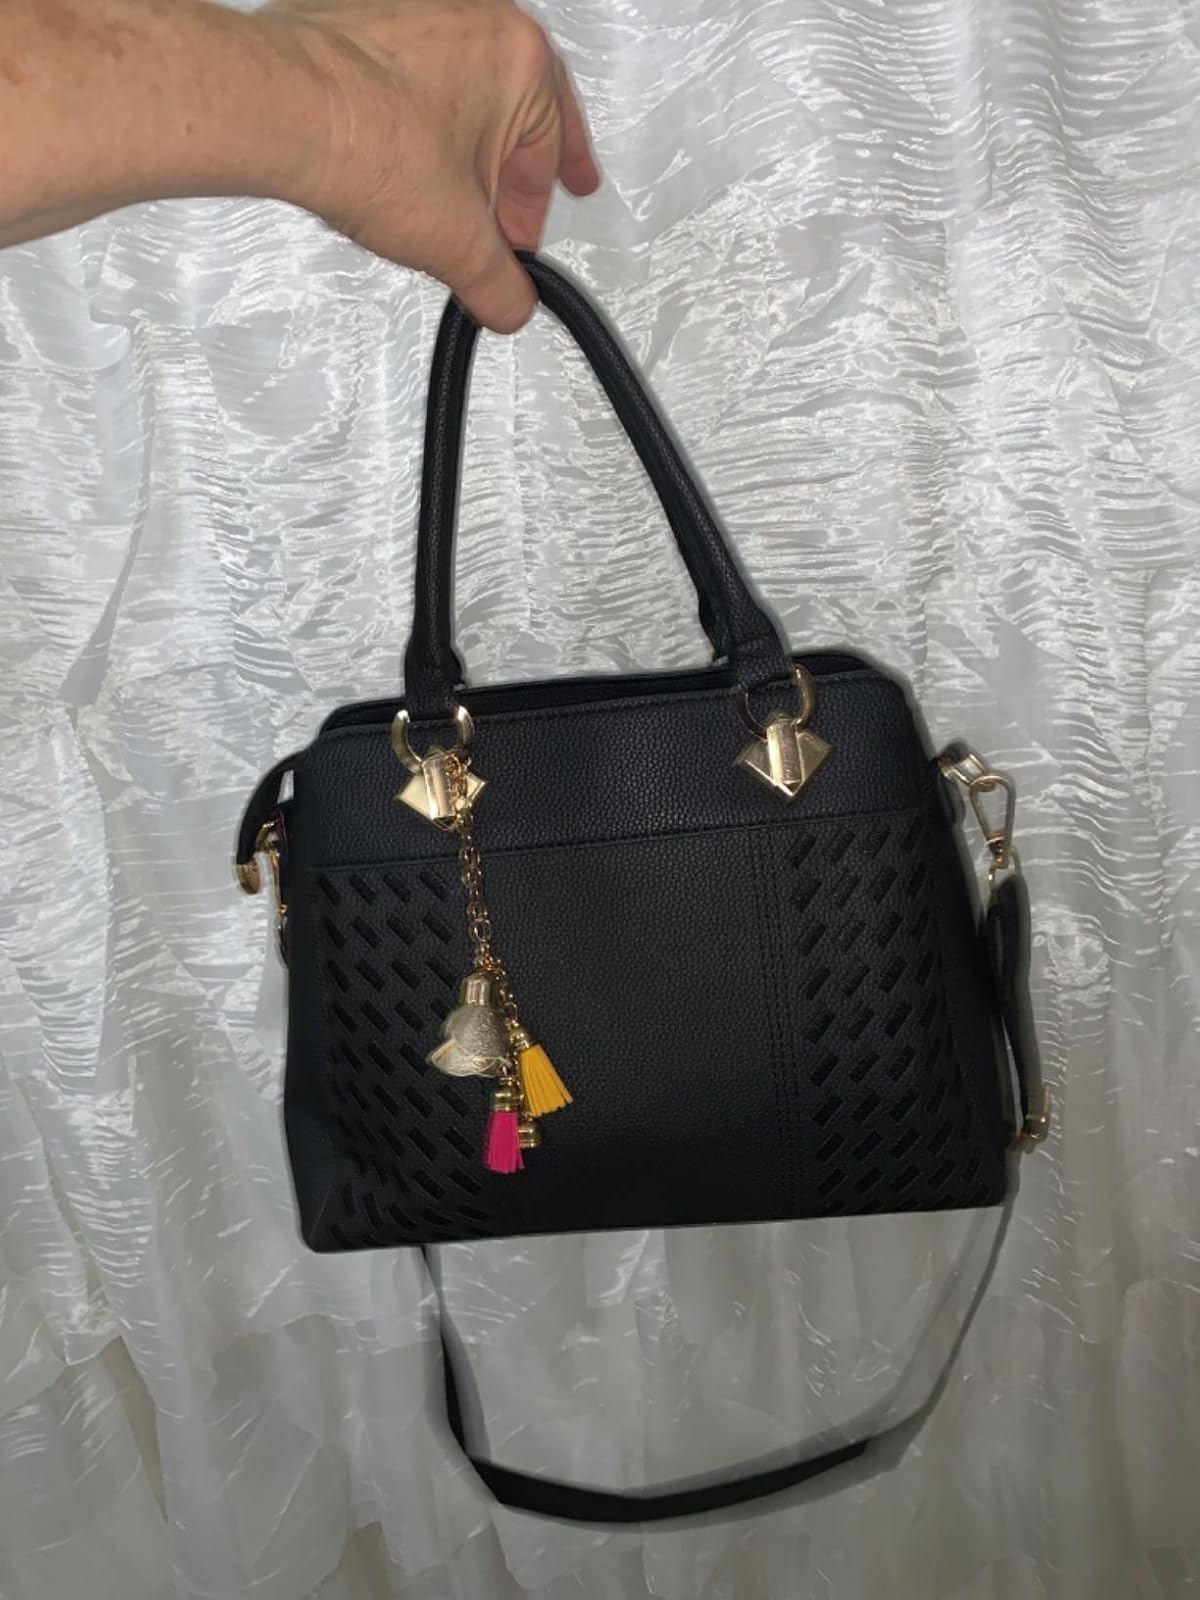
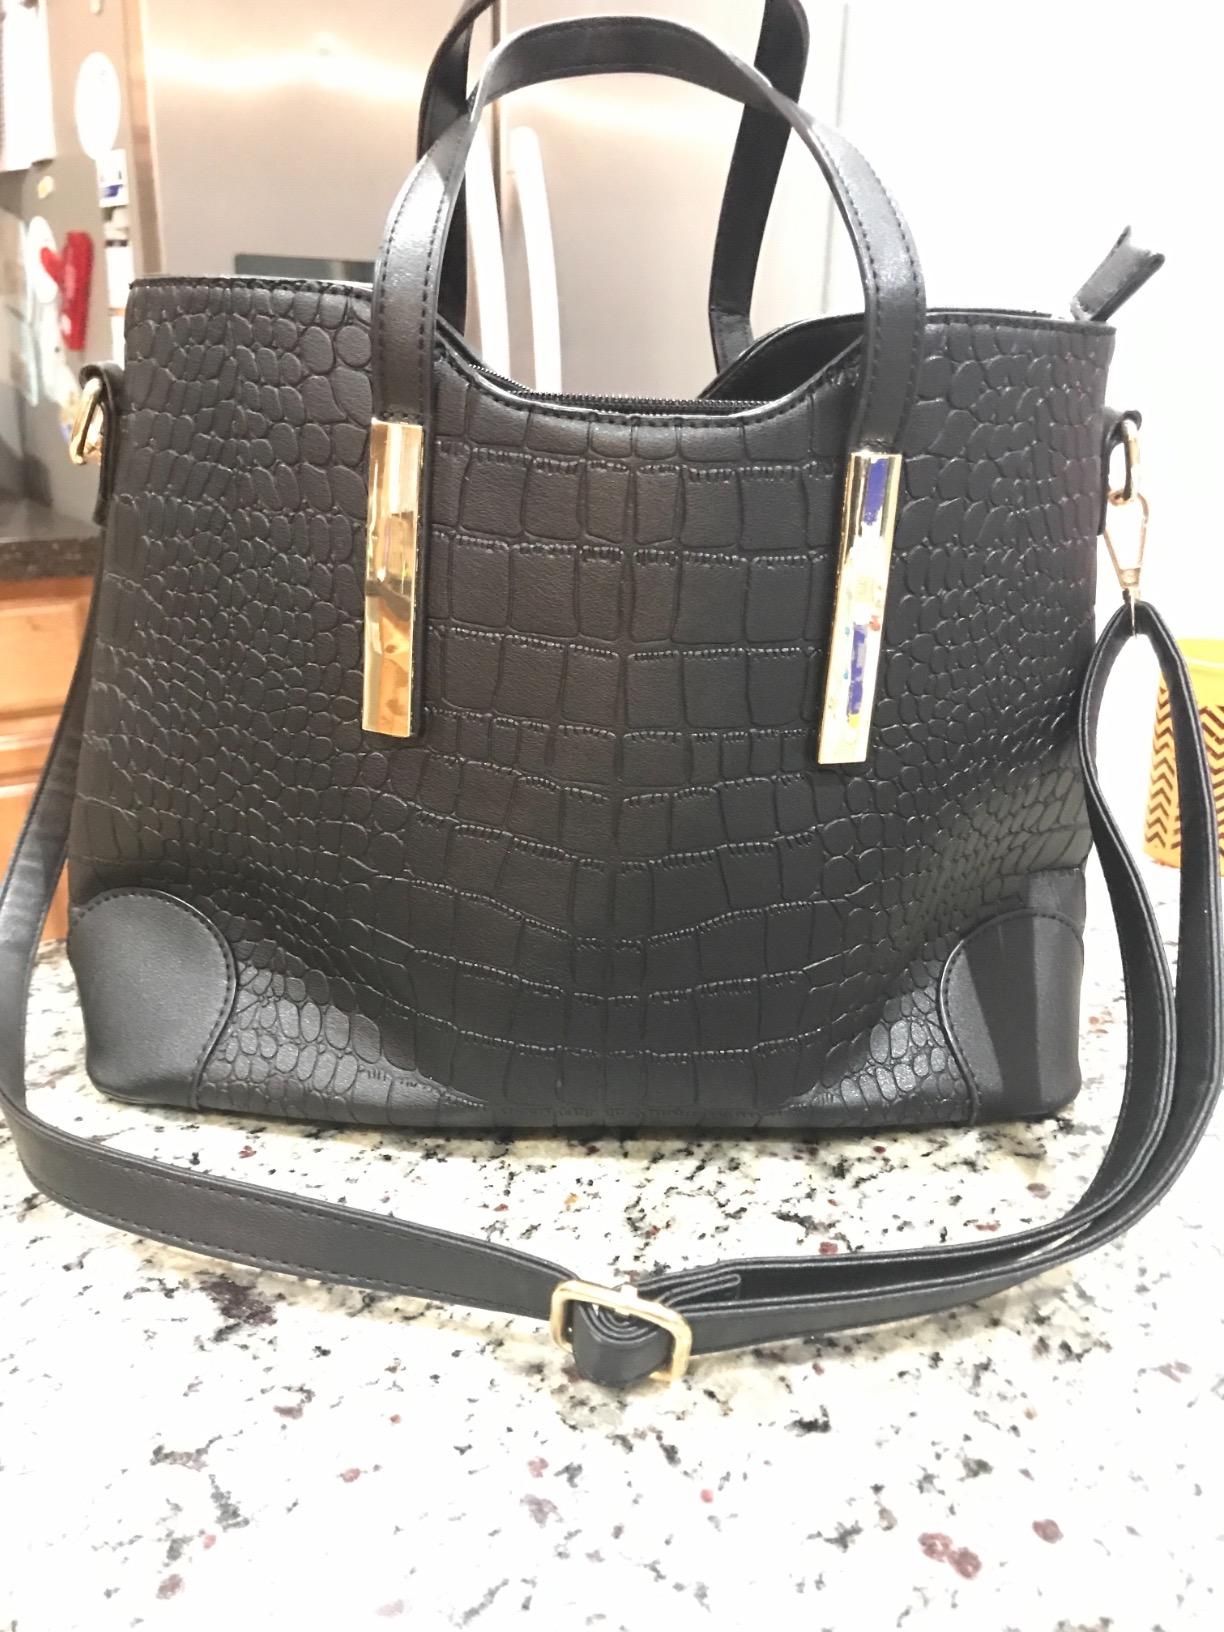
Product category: accessories_handbag
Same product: no